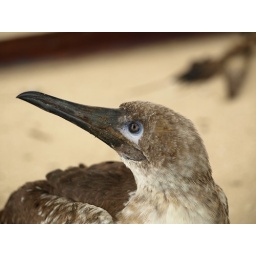
This bird is a fish finder used by the fishermans in Maldives...